Filipino orthography

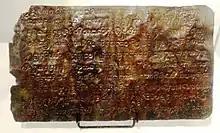
Laguna Copperplate Inscription (c. 900)

During the Pre-Hispanic Era, most of the languages of the Philippines were written in abugida, an ancient segmental writing system. Examples of this ancient Philippine writing system which descended from the Brāhmī script are the Kawi, Baybayin, Buhid, Hanunó'o, Tagbanwa, Butuan, Kulitan and other Brahmic family of scripts known to antiquity. A controversial and debatable script of the Philippines is the Eskayan script.